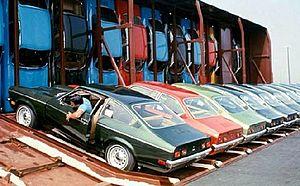
Un wagon porte-automobiles est un type de wagon ferroviaire plat spécial servant au transport d'automobiles. Il s'agit généralement de wagons ouverts ou grillagés pouvant accueillir les voitures sur deux niveaux ; des wagons à trois niveaux ont existé aux États Unis où le gabarit ferroviaire le permet.